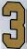
Number: 3